Il dio serpente

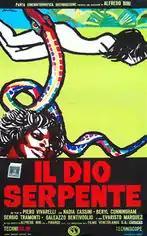

Il dio serpente is a 1970 Italian erotic fantasy film directed by Piero Vivarelli and featuring Italian-based American actress Nadia Cassini in her first lead role. The film is an earlier example of voodoo (and later zombie) themed sexploitation films shot in Colombia by Italian directors. The theme song of the film, "Djamballà" by Augusto Martelli, reached the first position in the Italian hit parade.